Dondurma

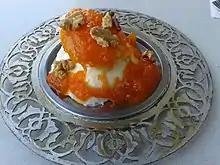

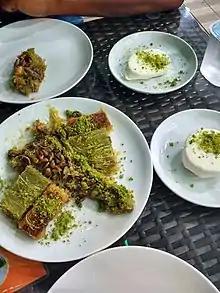
Turkish desserts served with ice cream

Dondurma is the Turkish name for ice cream. Outside Turkey, it typically refers specifically to mastic ice cream, which is believed to originate from the city and region of Kahramanmaraş and is known as maraş dondurma in Turkish. This is made from cream, salep (the ground-up tuber of an orchid), mastic (plant resin), and sugar.